Elsie Ward

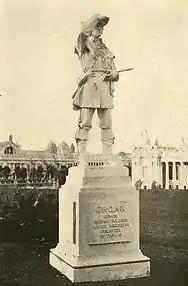
George Rogers Clark, 1904

Ward grew up on a farm where she first started experimenting with clay, modeling her pets and peers. After her family moved to Denver, Colorado around 1887, Ward graduated from high school in 1889 and began studying art with artists such as Preston Powers, Ida M. Stair, Samuel Richards and Henry Read. From the time she graduated high school until she moved again to New York, Ward was involved in the Denver Woman's Club, the Denver School of Fine Arts, the Denver Art Association, and the Denver Artists Club.